Marianne Kierkemann

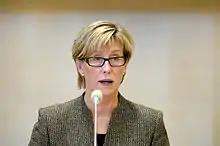
Photo of Marianne Kierkemann in Stockholm,2019

Marianne Kierkemann (born 1950) is a Swedish politician of the Moderate Party. She has been a member of the Riksdag since 2006 and a replacement member of the Riksdag in 2005.